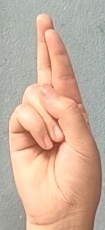
ASL sign: R